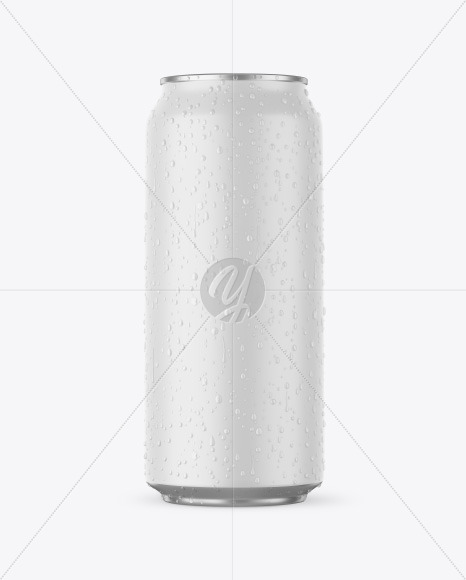
Label: metal